List of Gotham (franchise) characters

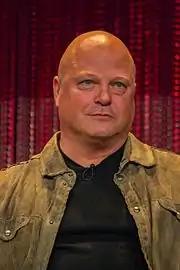
Michael Chiklis

Butch Gilzean (portrayed by Drew Powell; main: seasons 2–4; recurring: season 1) is Fish Mooney's right-hand man and mob enforcer who is the uncle of Sonny Gilzean. Victor Zsasz brainwashed Butch into obeying Oswald Cobblepot's every command.